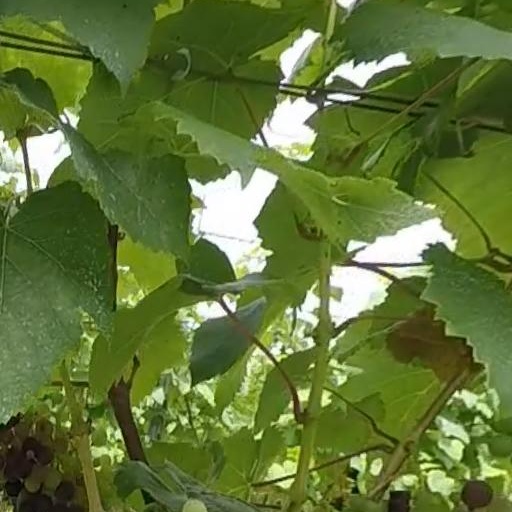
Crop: grape